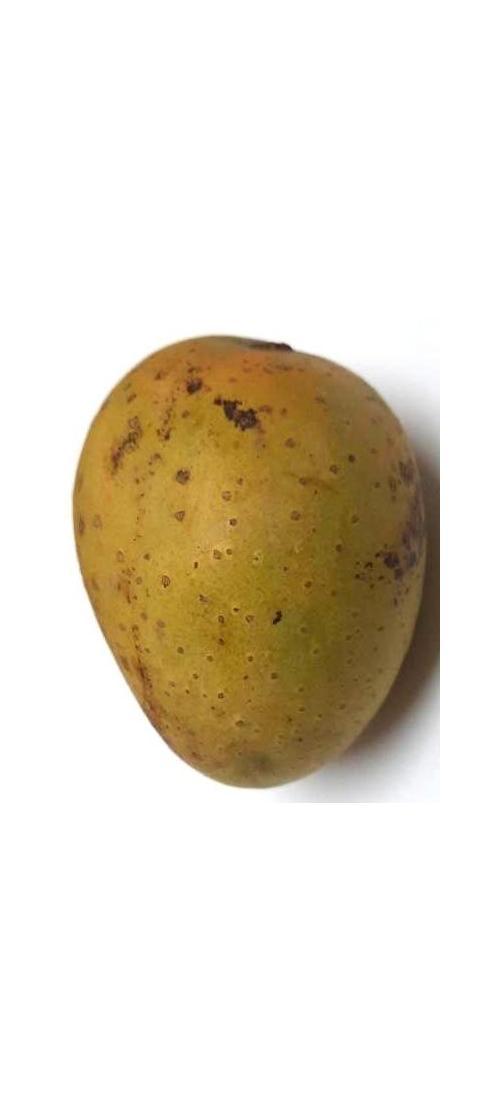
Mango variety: Gourmoti